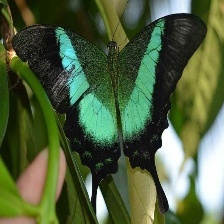
Species: BANDED PEACOCK